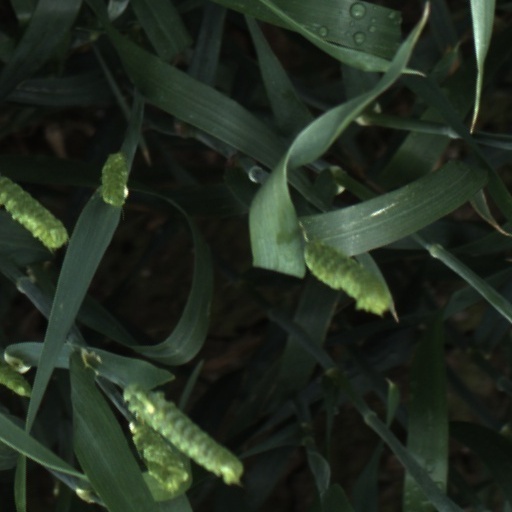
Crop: wheat